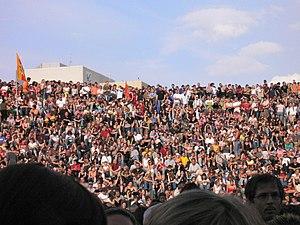
La foule est un rassemblement de personnes dans un même lieu.